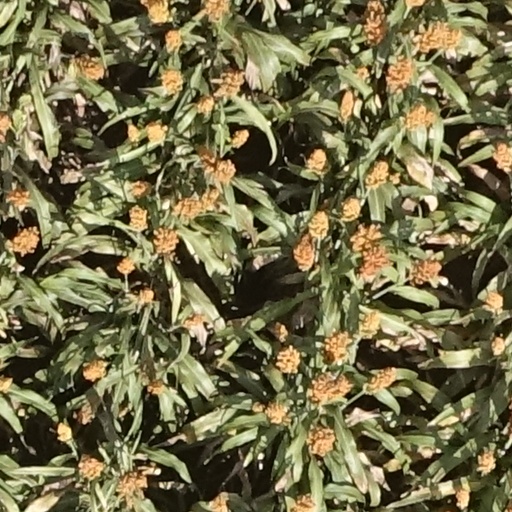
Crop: sorghum